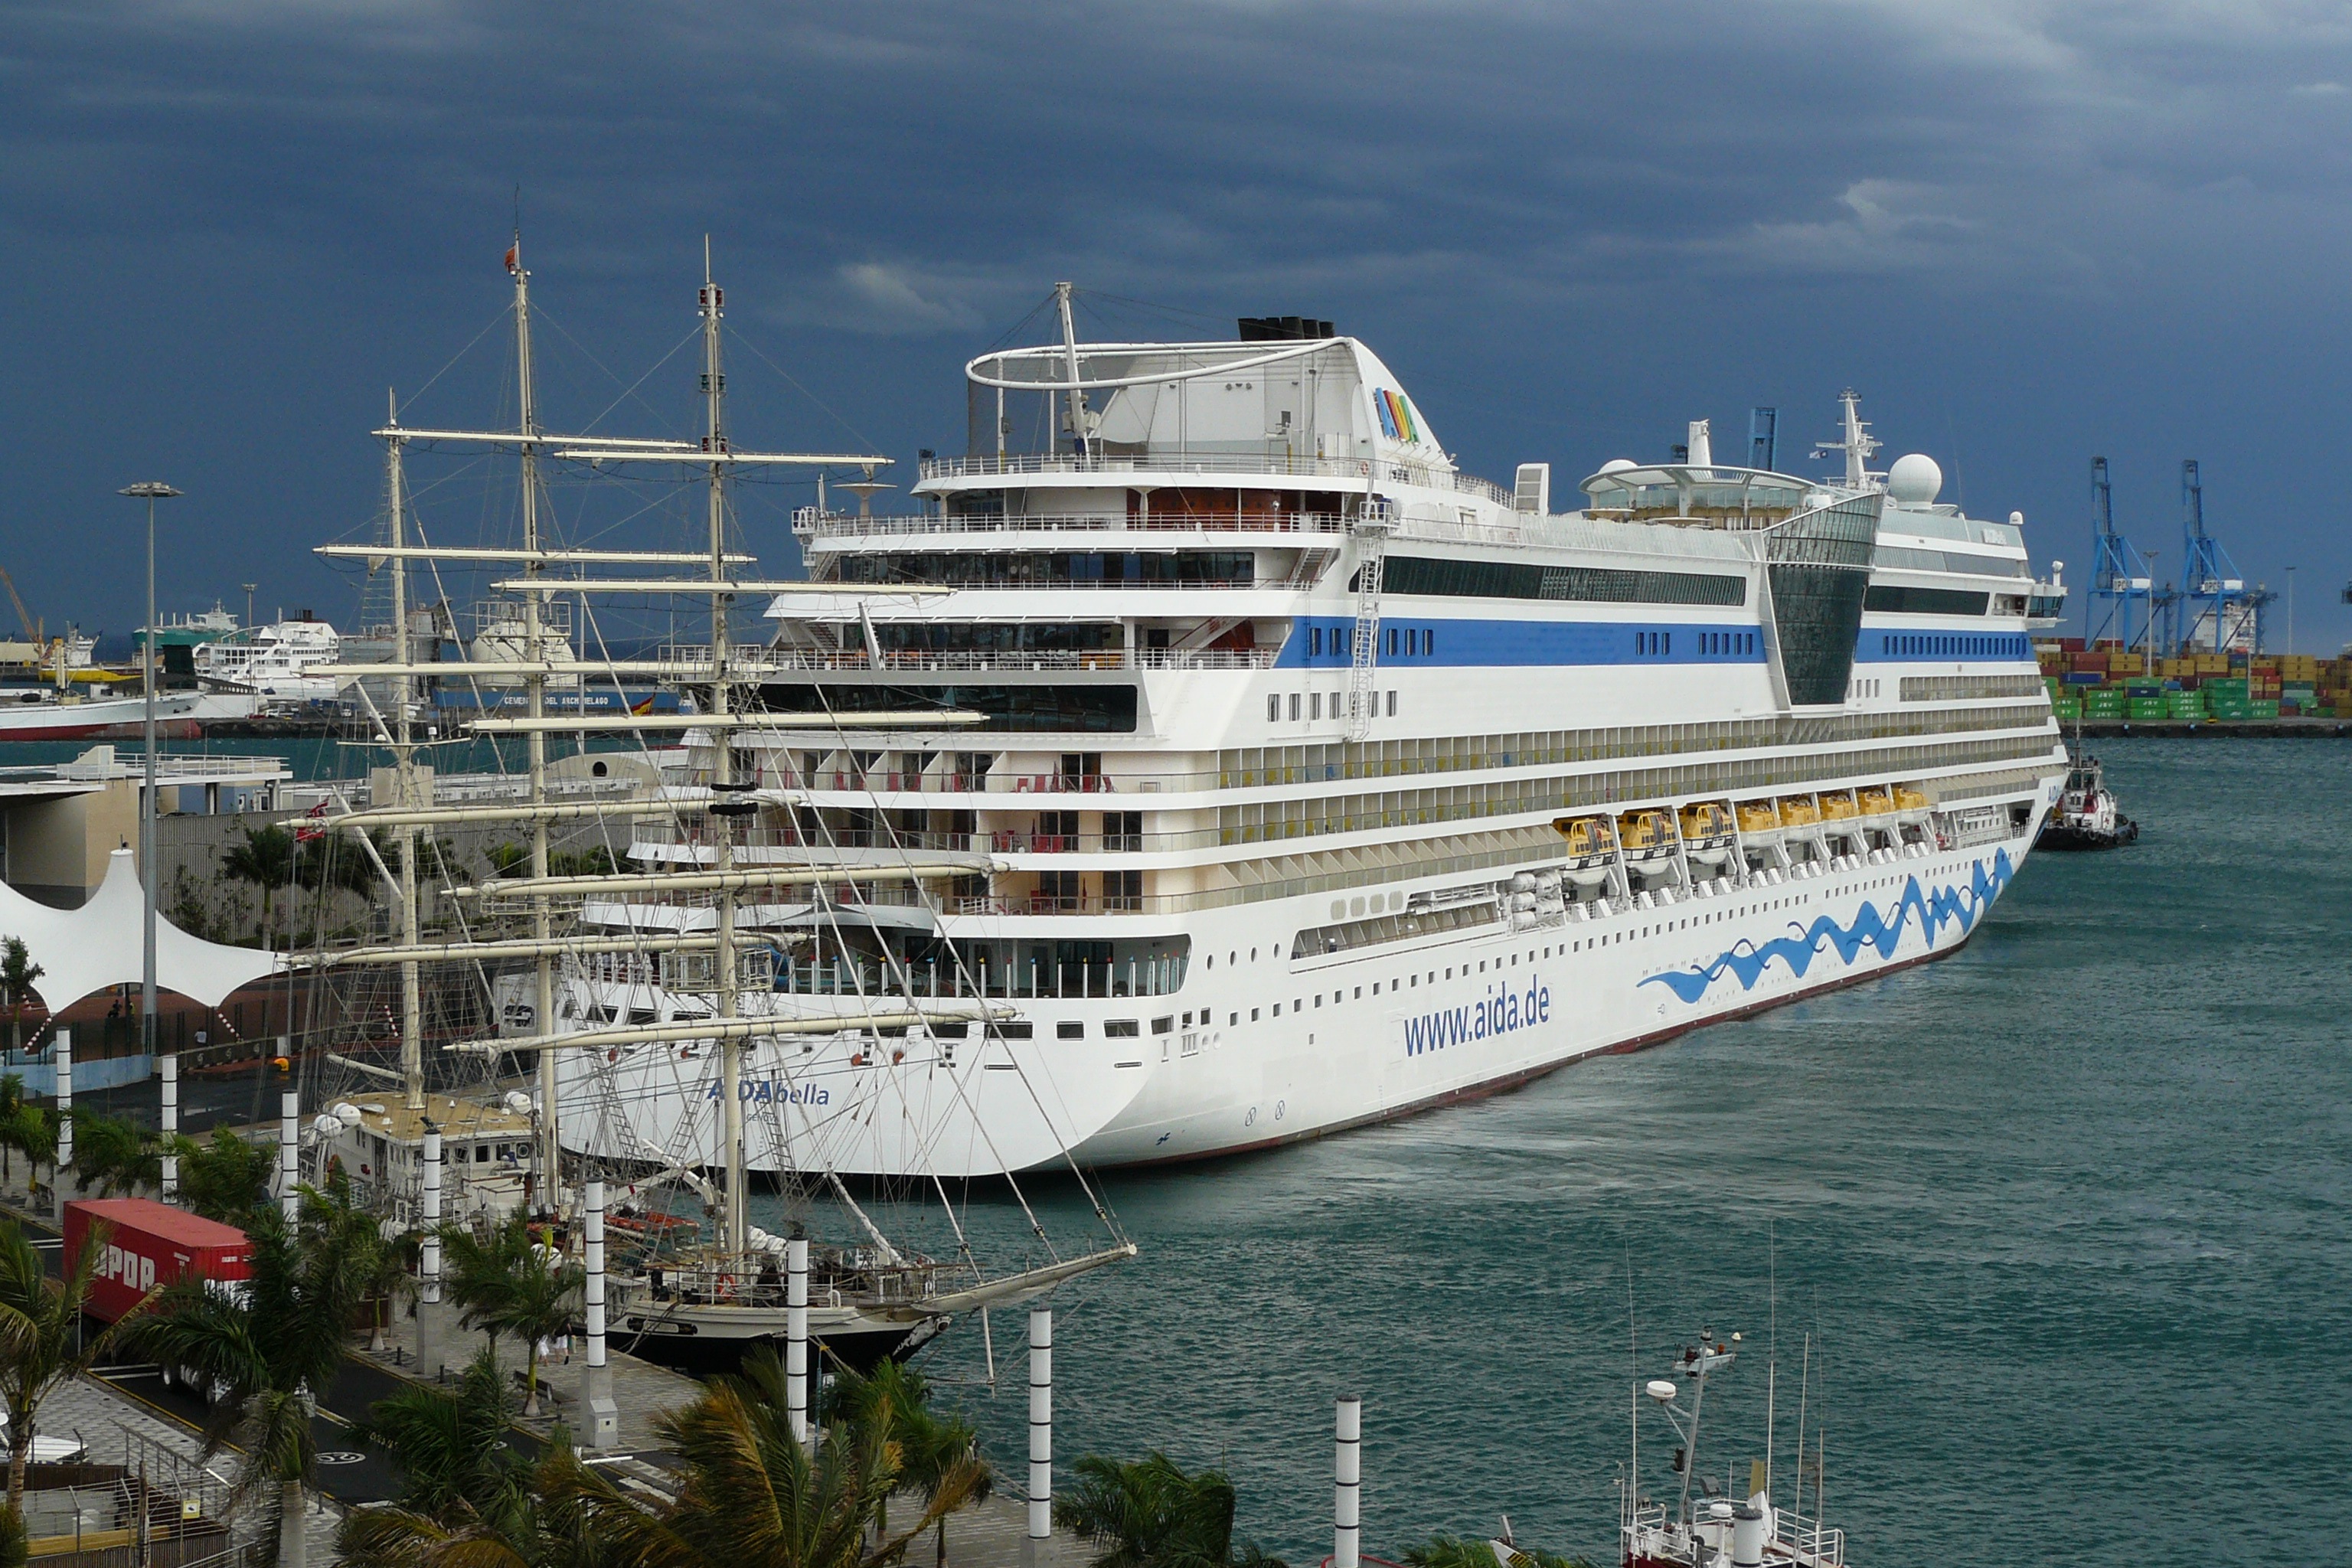
sea, dock, ship, travel, boot, vehicle, holiday, harbor, marina, port, cruise, holidays, ships, large, sailing vessel, shipping, maritime, watercraft, cruise ship, canary islands, motor ship, passenger ship, ship travel, freight transport, holiday cruise, ocean liner, aida